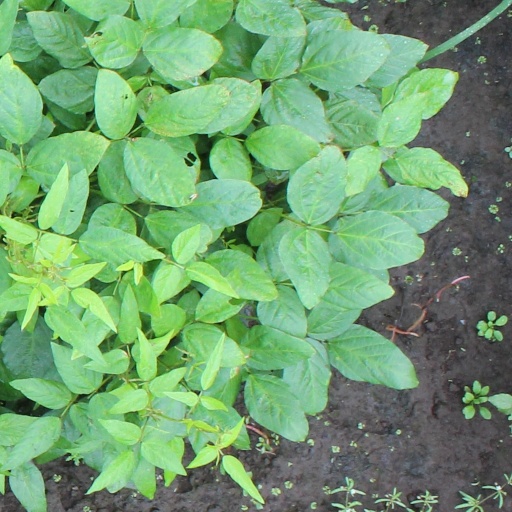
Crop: soybean